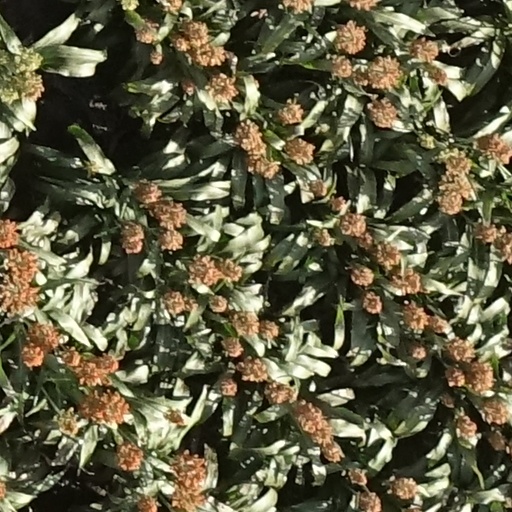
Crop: sorghum